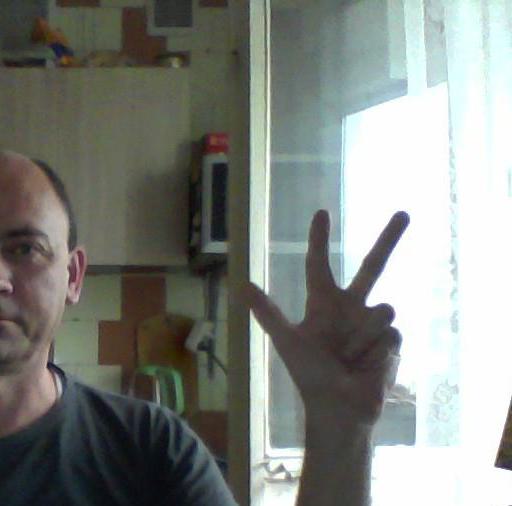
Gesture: three2